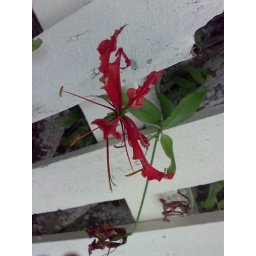
Some kinda lily type flower with curly red petals against a white wooden fence